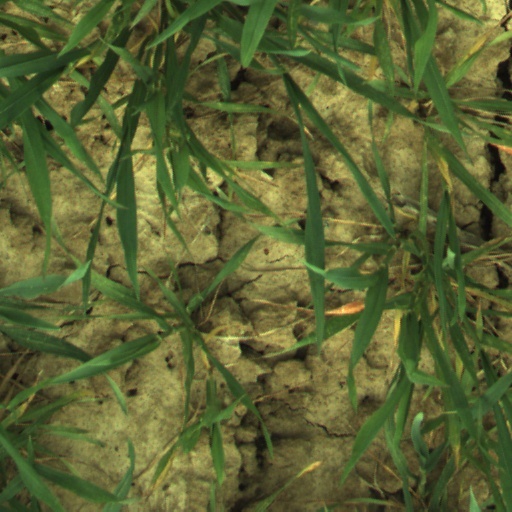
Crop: wheat